Vivian Shun-wen Wu

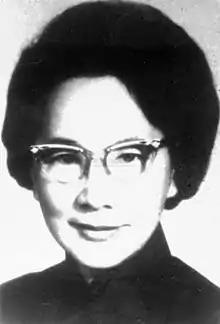
Vivian Wu

Vivian Shun-wen Wu (5 December 1913 – 9 August 2008), born in Changzhou, Jiangsu, China, was a prominent Taiwanese businesswoman. She was the former chairwoman of Yulon Motor, a Taiwan-based automaker which is known for building Nissan-brand automobiles. Wu also served as the chairwoman of Tai Yuen Textile, a textile producer, and China Motor, another automaker partly owned by Mitsubishi Motors.